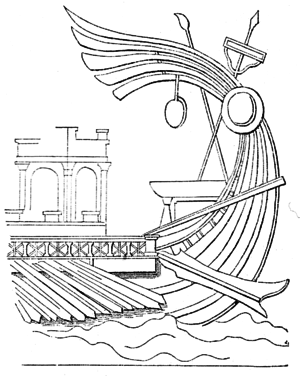
La poupe est l'arrière d'un navire.